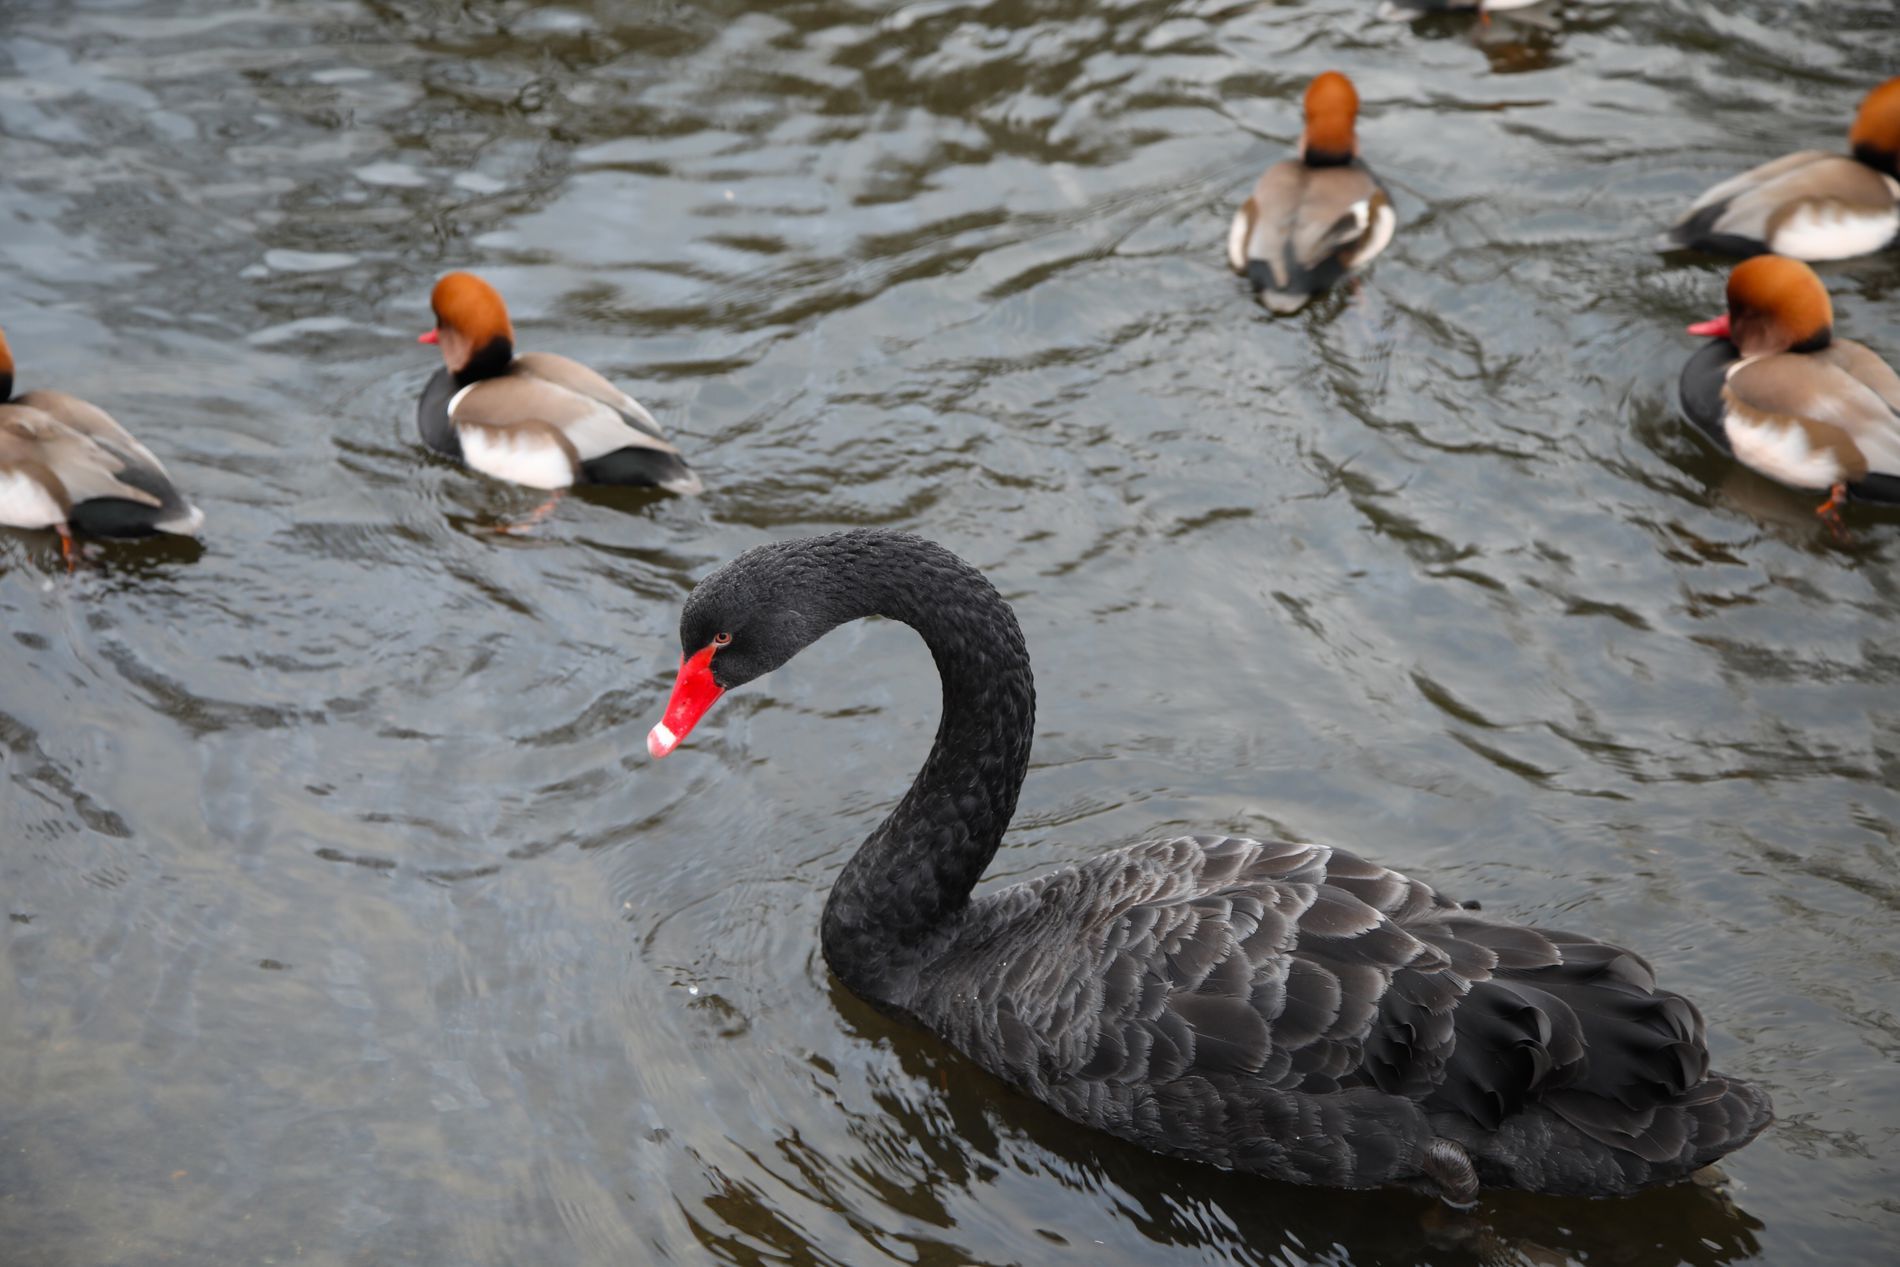
Swan and Ducks Quiet Time
The photo shows a black swan swimming in the water, likely a lake. Around the swan, some ducks are swimming, creating soft ripples in the water.
The photo is taken at a medium level, capturing the whole black swan, the ducks around it, and the water surface. The color palette is natural, with dark green water, the swan’s black feathers, and the ducks’ brown, gray, and orange shades. The photo feels quiet and peaceful. The lighting is natural, coming from the sky during daylight.
Labels: Animal, Beak, Bird, Waterfowl, Swan, Black Swan, Anseriformes, Ducks, Duck, Water
Camera: Canon Canon EOS 5D Mark IV
Lens: EF24-105mm f/4L IS USM
Aperture: F4.5
Exposure: 1/50 sec
ISO: 400
Focal length: 65